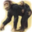
Label: chimpanzee